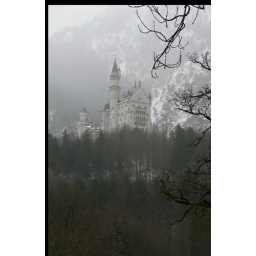
castle in the sky